Colorado Avalanche

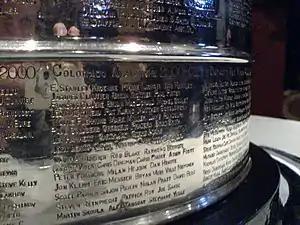
The engraved names of the 2001 Stanley Cup champions, the Colorado Avalanche.

It was in the 1999–2000 season that the Colorado Avalanche played their first game in the new Pepsi Center, which cost US$160 million. Milan Hejduk scored the first goal of a 2–1 victory against the Boston Bruins on October 13, 1999. The Avalanche finished the season with a 42–28–11–1 record for 96 points, winning the Division. Before the playoffs, the Avalanche strengthened their defense for a run towards the Stanley Cup by acquiring Hockey Hall of Fame defenseman Ray Bourque and forward Dave Andreychuk. Bourque, who had been a Bruin since 1979, requested a trade to a contender for a chance to win the Stanley Cup. However, Colorado lost in the conference finals against the Dallas Stars in seven games after defeating the Phoenix Coyotes and Detroit Red Wings in five games.